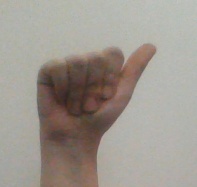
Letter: dhad